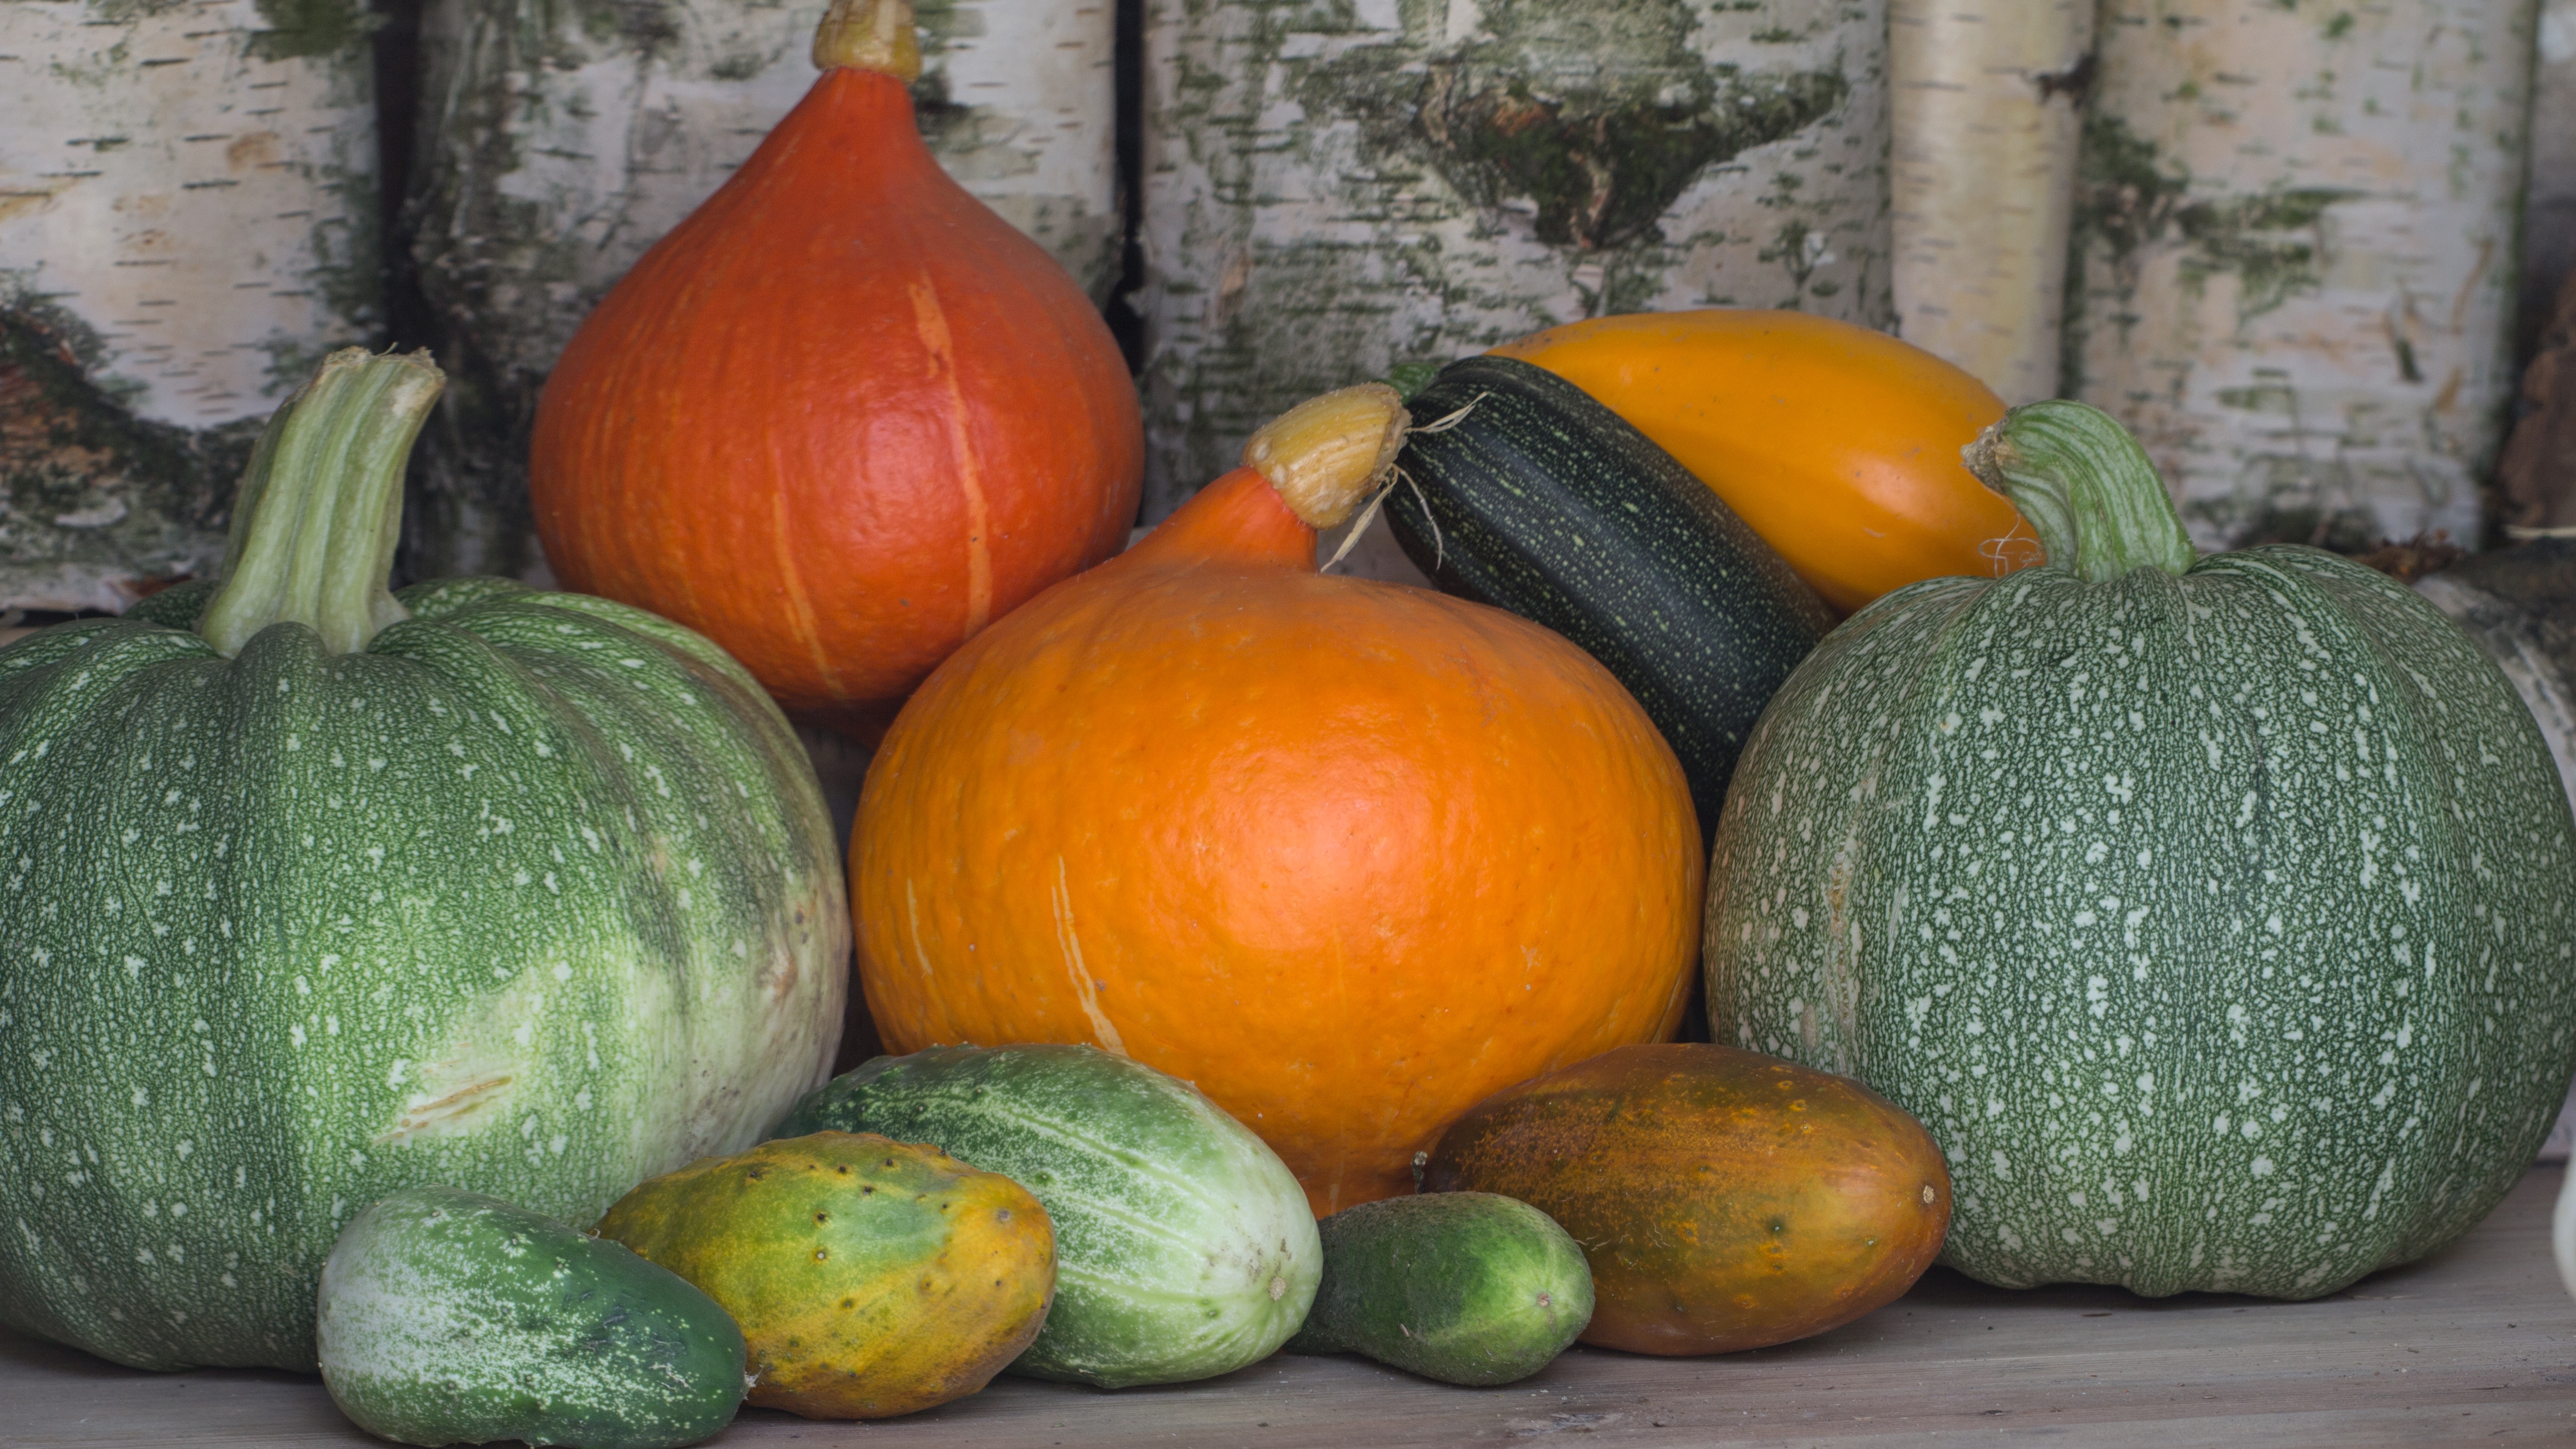
plant, fruit, food, harvest, produce, vegetable, autumn, pumpkin, still life, painting, gourd, vegetables, calabaza, pumpkins, citrus, cucurbita, cucumbers, flowering plant, winter squash, land plant, cucumber gourd and melon family